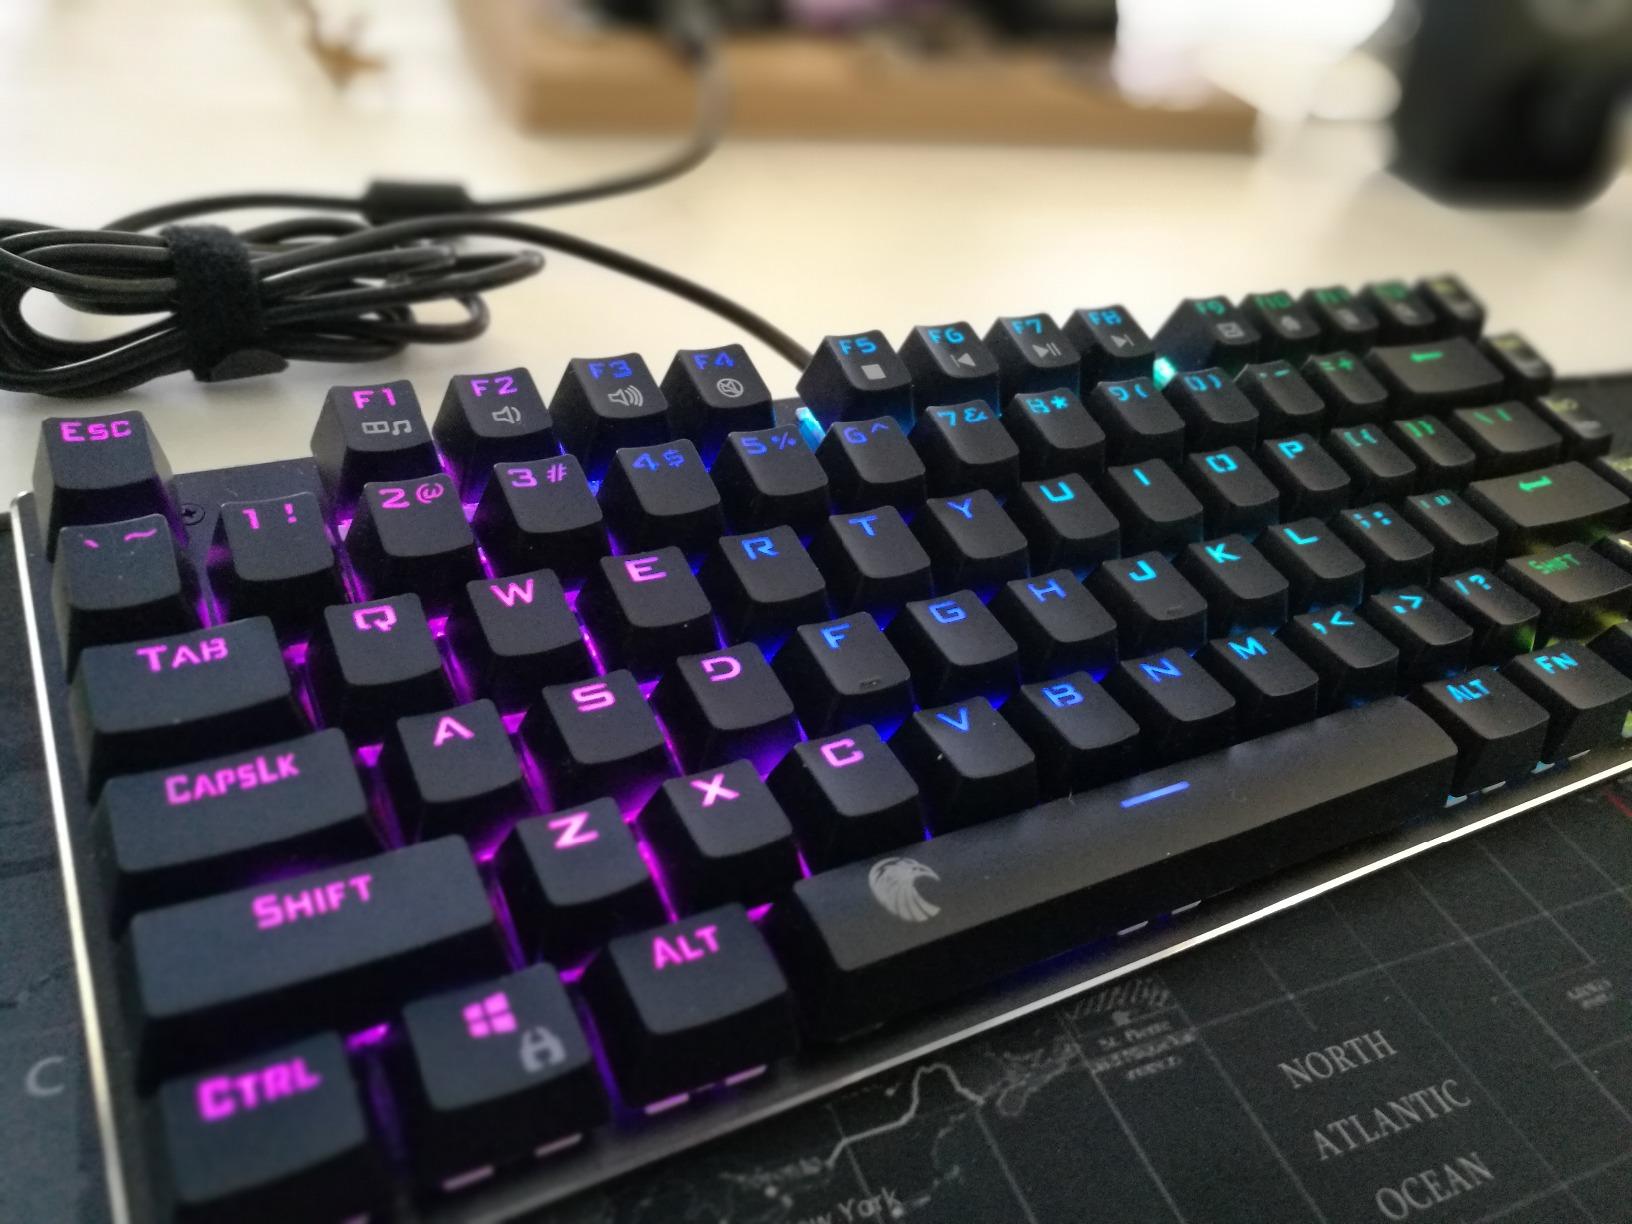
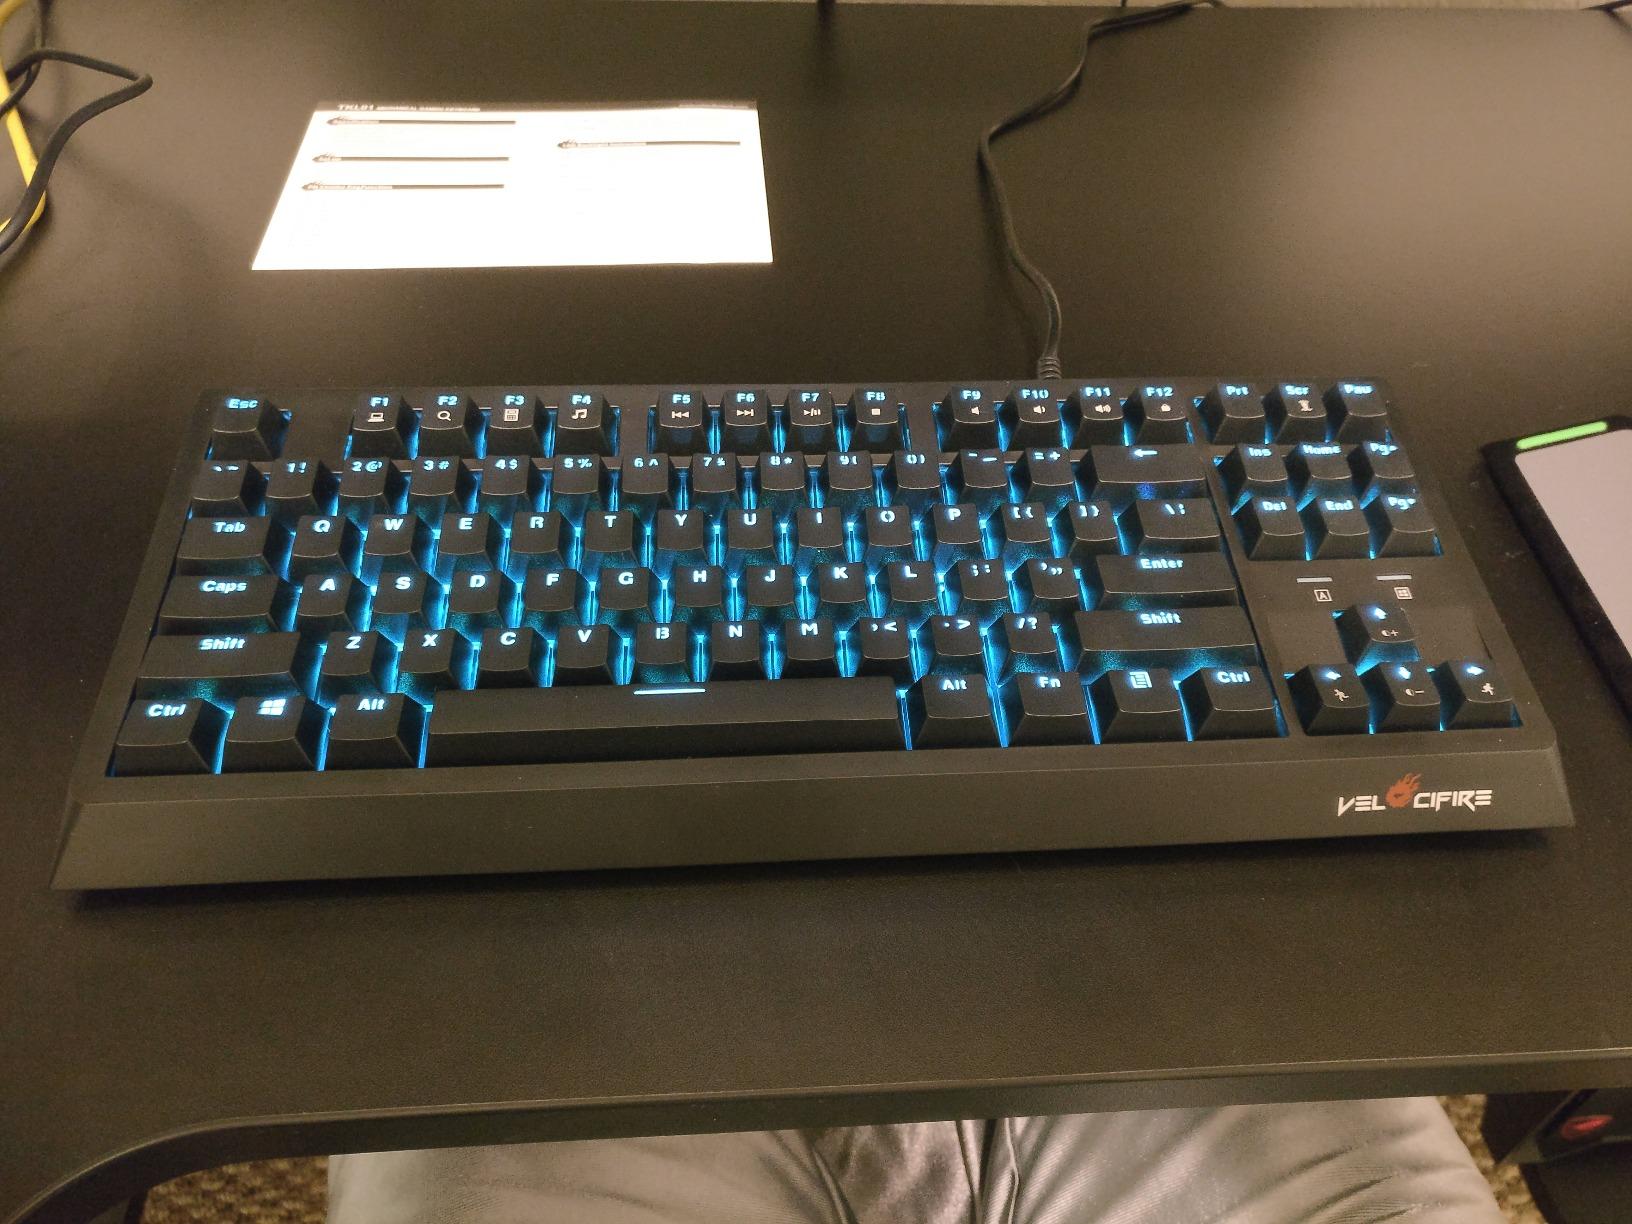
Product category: keyboard
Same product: no